New Mexico Lobos men's basketball

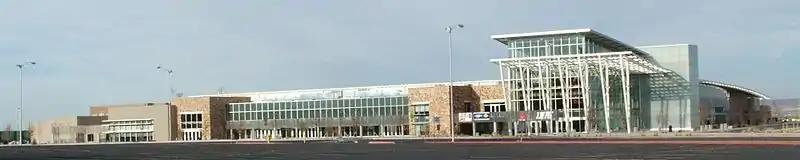
The Pit after 2009–10 renovation

Renovations completed in 2010 added space and state-of-the-art amenities for fans and players. Luxury suites and club seats were added, along with digital video boards, expanded concourses, additional restrooms and concession stands, and upgraded training facilities, while preserving the historic character of the building. The upgrade reduced seating capacity to 15,411, trading some seating for greater comfort and amenities. The building facade was also transformed, adding extensive glasswork and a steel superstructure.